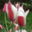
Label: tulip